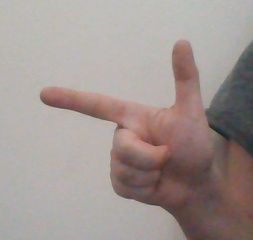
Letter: yaa